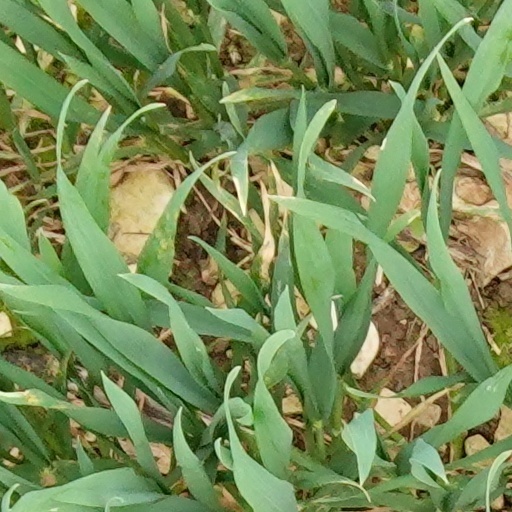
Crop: wheat